Tiger Woods

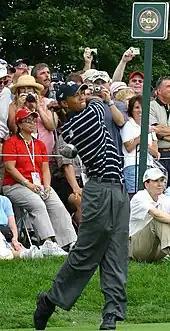
Woods practicing before 2004 Ryder Cup at Oakland Hills Country Club in Bloomfield Township, Michigan

In 2002, Woods was involved in every aspect of the launch of Buick's Rendezvous SUV. A company spokesman stated that Buick was happy with the value of Woods's endorsement, pointing out that more than 130,000 Rendezvous vehicles were sold in 2002 and 2003. "That exceeded our forecasts," he was quoted as saying, "It has to be in recognition of Tiger." In February 2004, Buick renewed Woods's endorsement contract for another five years, in a deal reportedly worth $40 million.